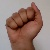
The image shows a hand gesture representing the letter 'A' in Indian Sign Language.